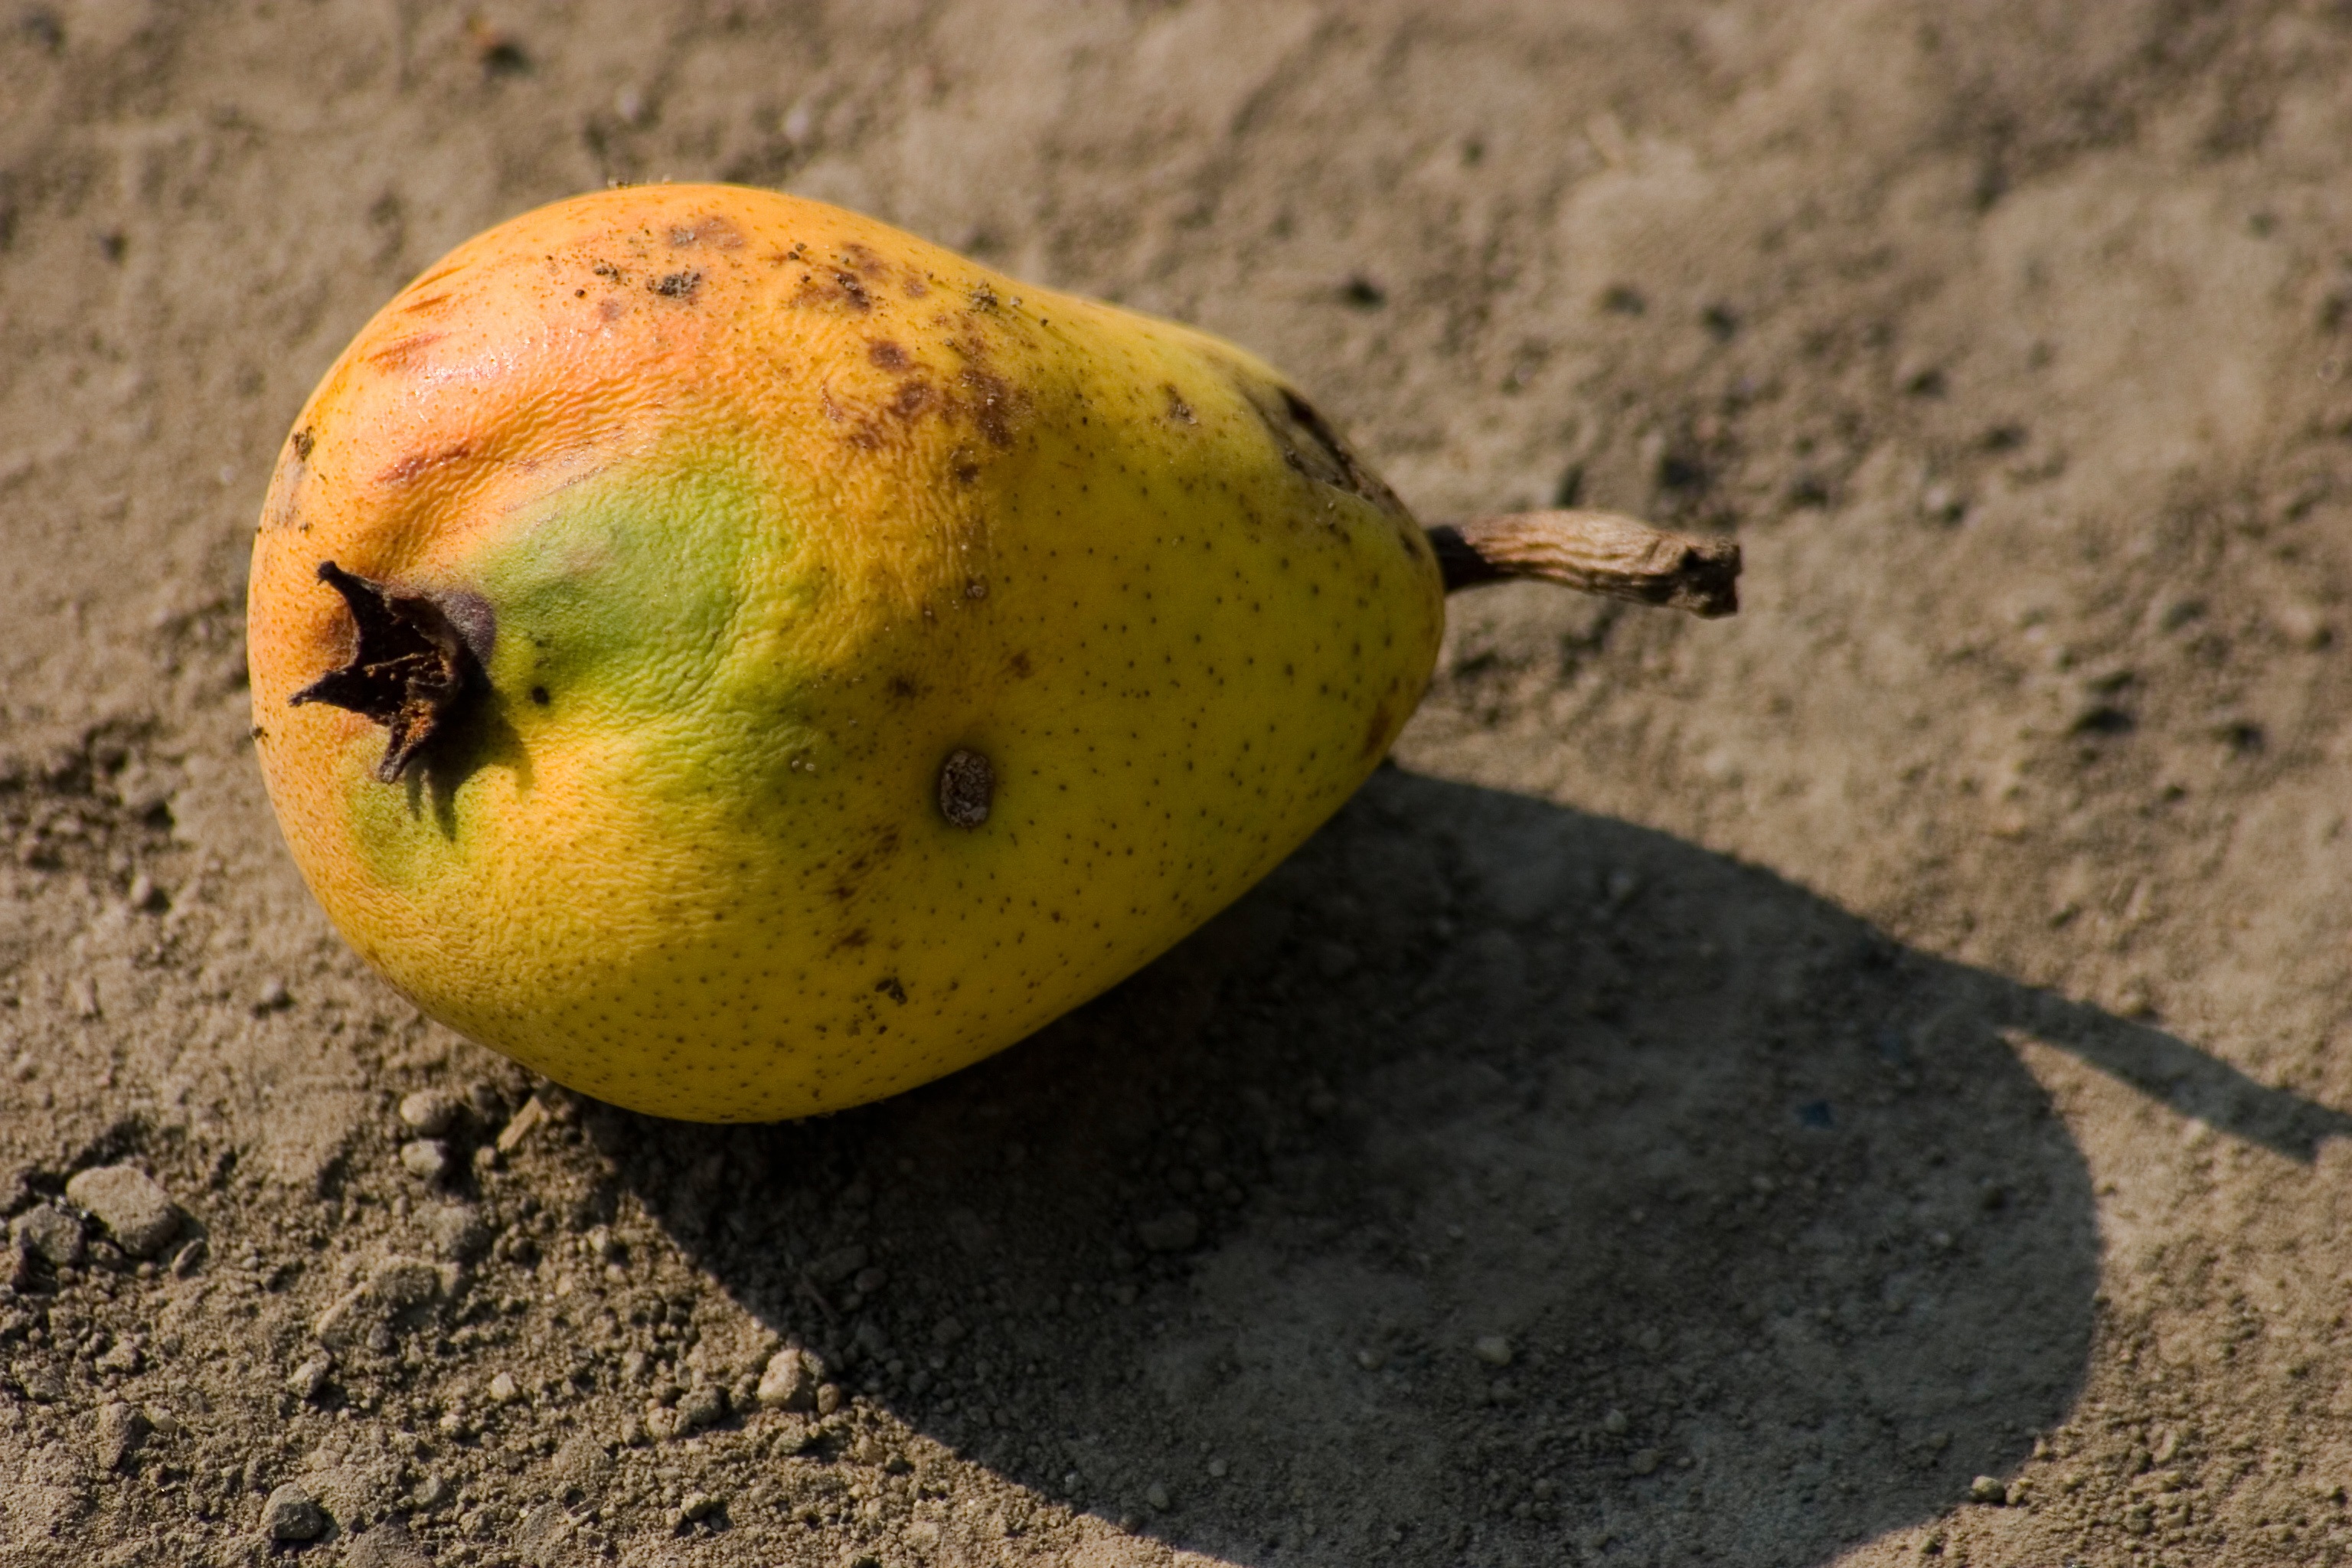
plant, fruit, ripe, food, produce, macro, soil, yellow, pear, macro photography, flowering plant, land plant